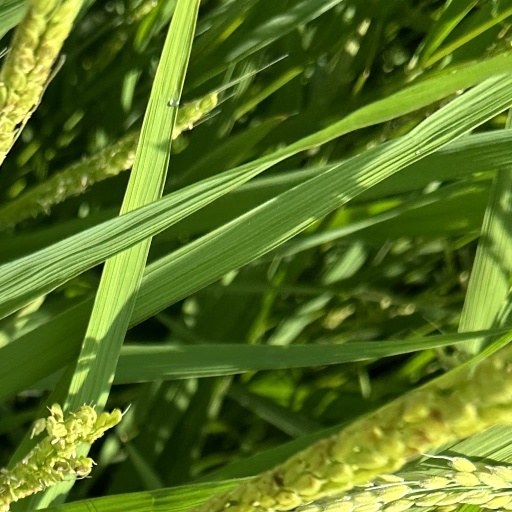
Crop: rice